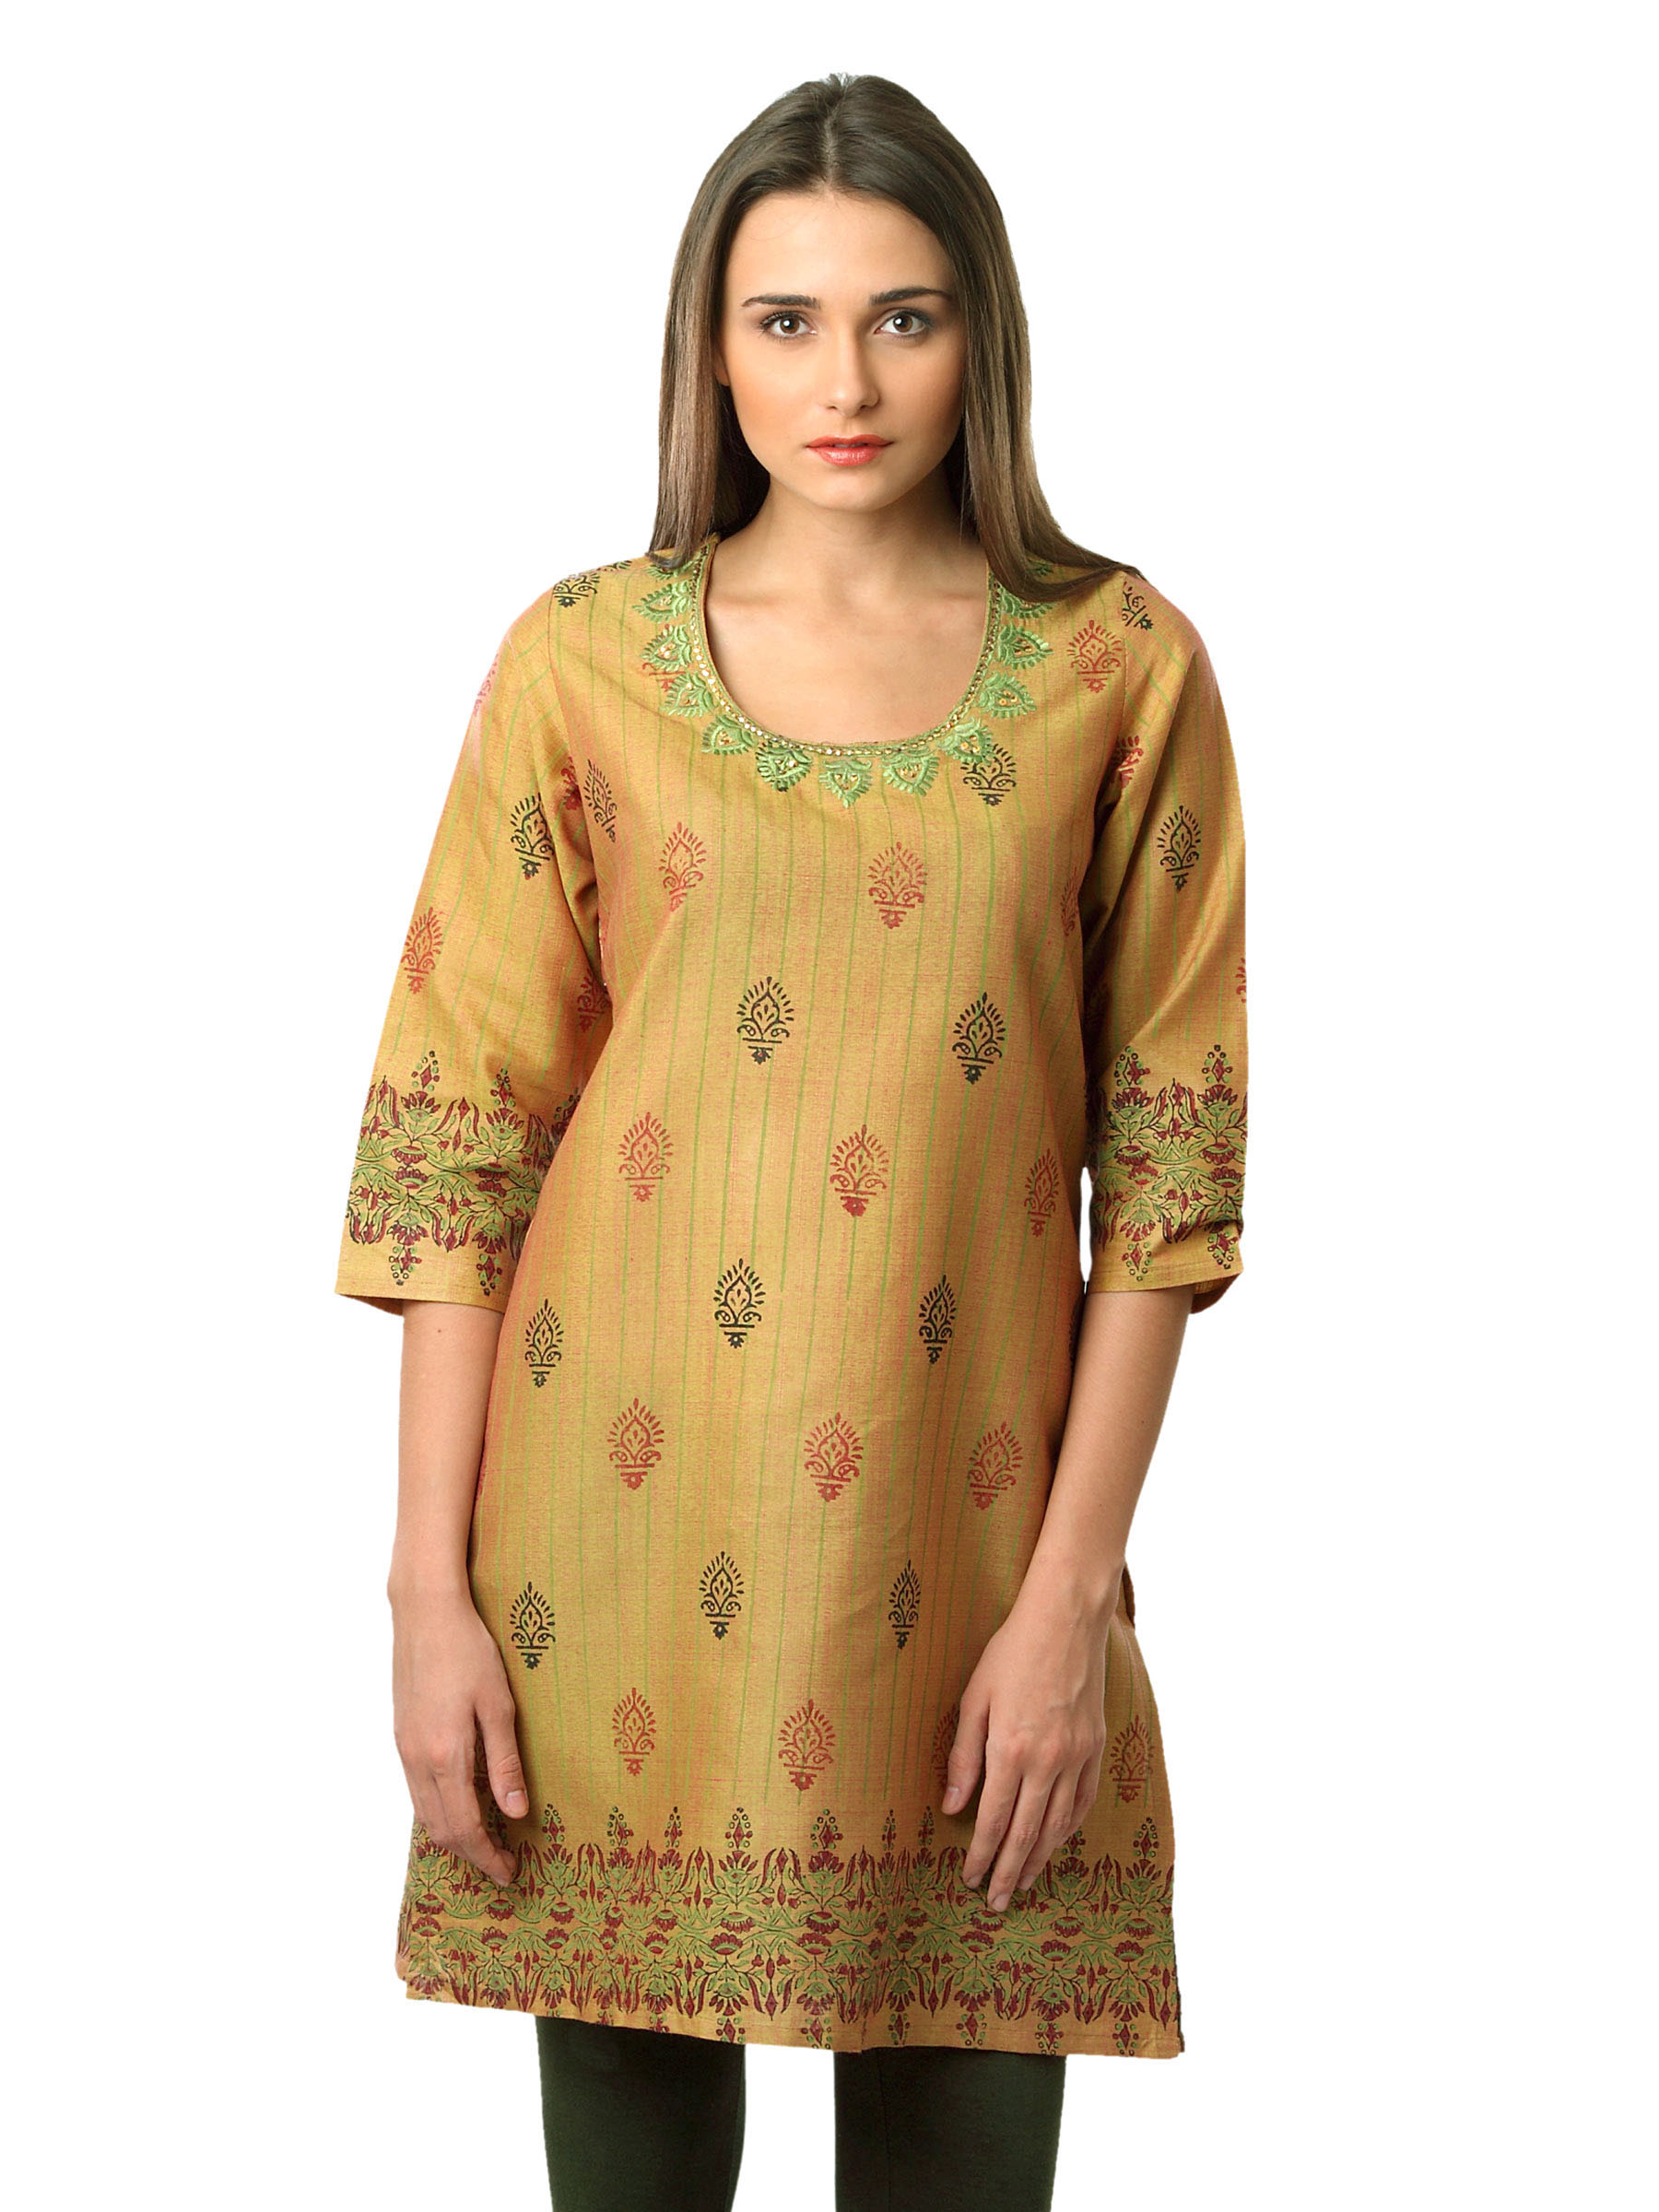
Diva Women Mustard Kurta
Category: Apparel / Topwear / Kurtas
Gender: Women
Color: Mustard
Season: Summer 2012
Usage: Ethnic